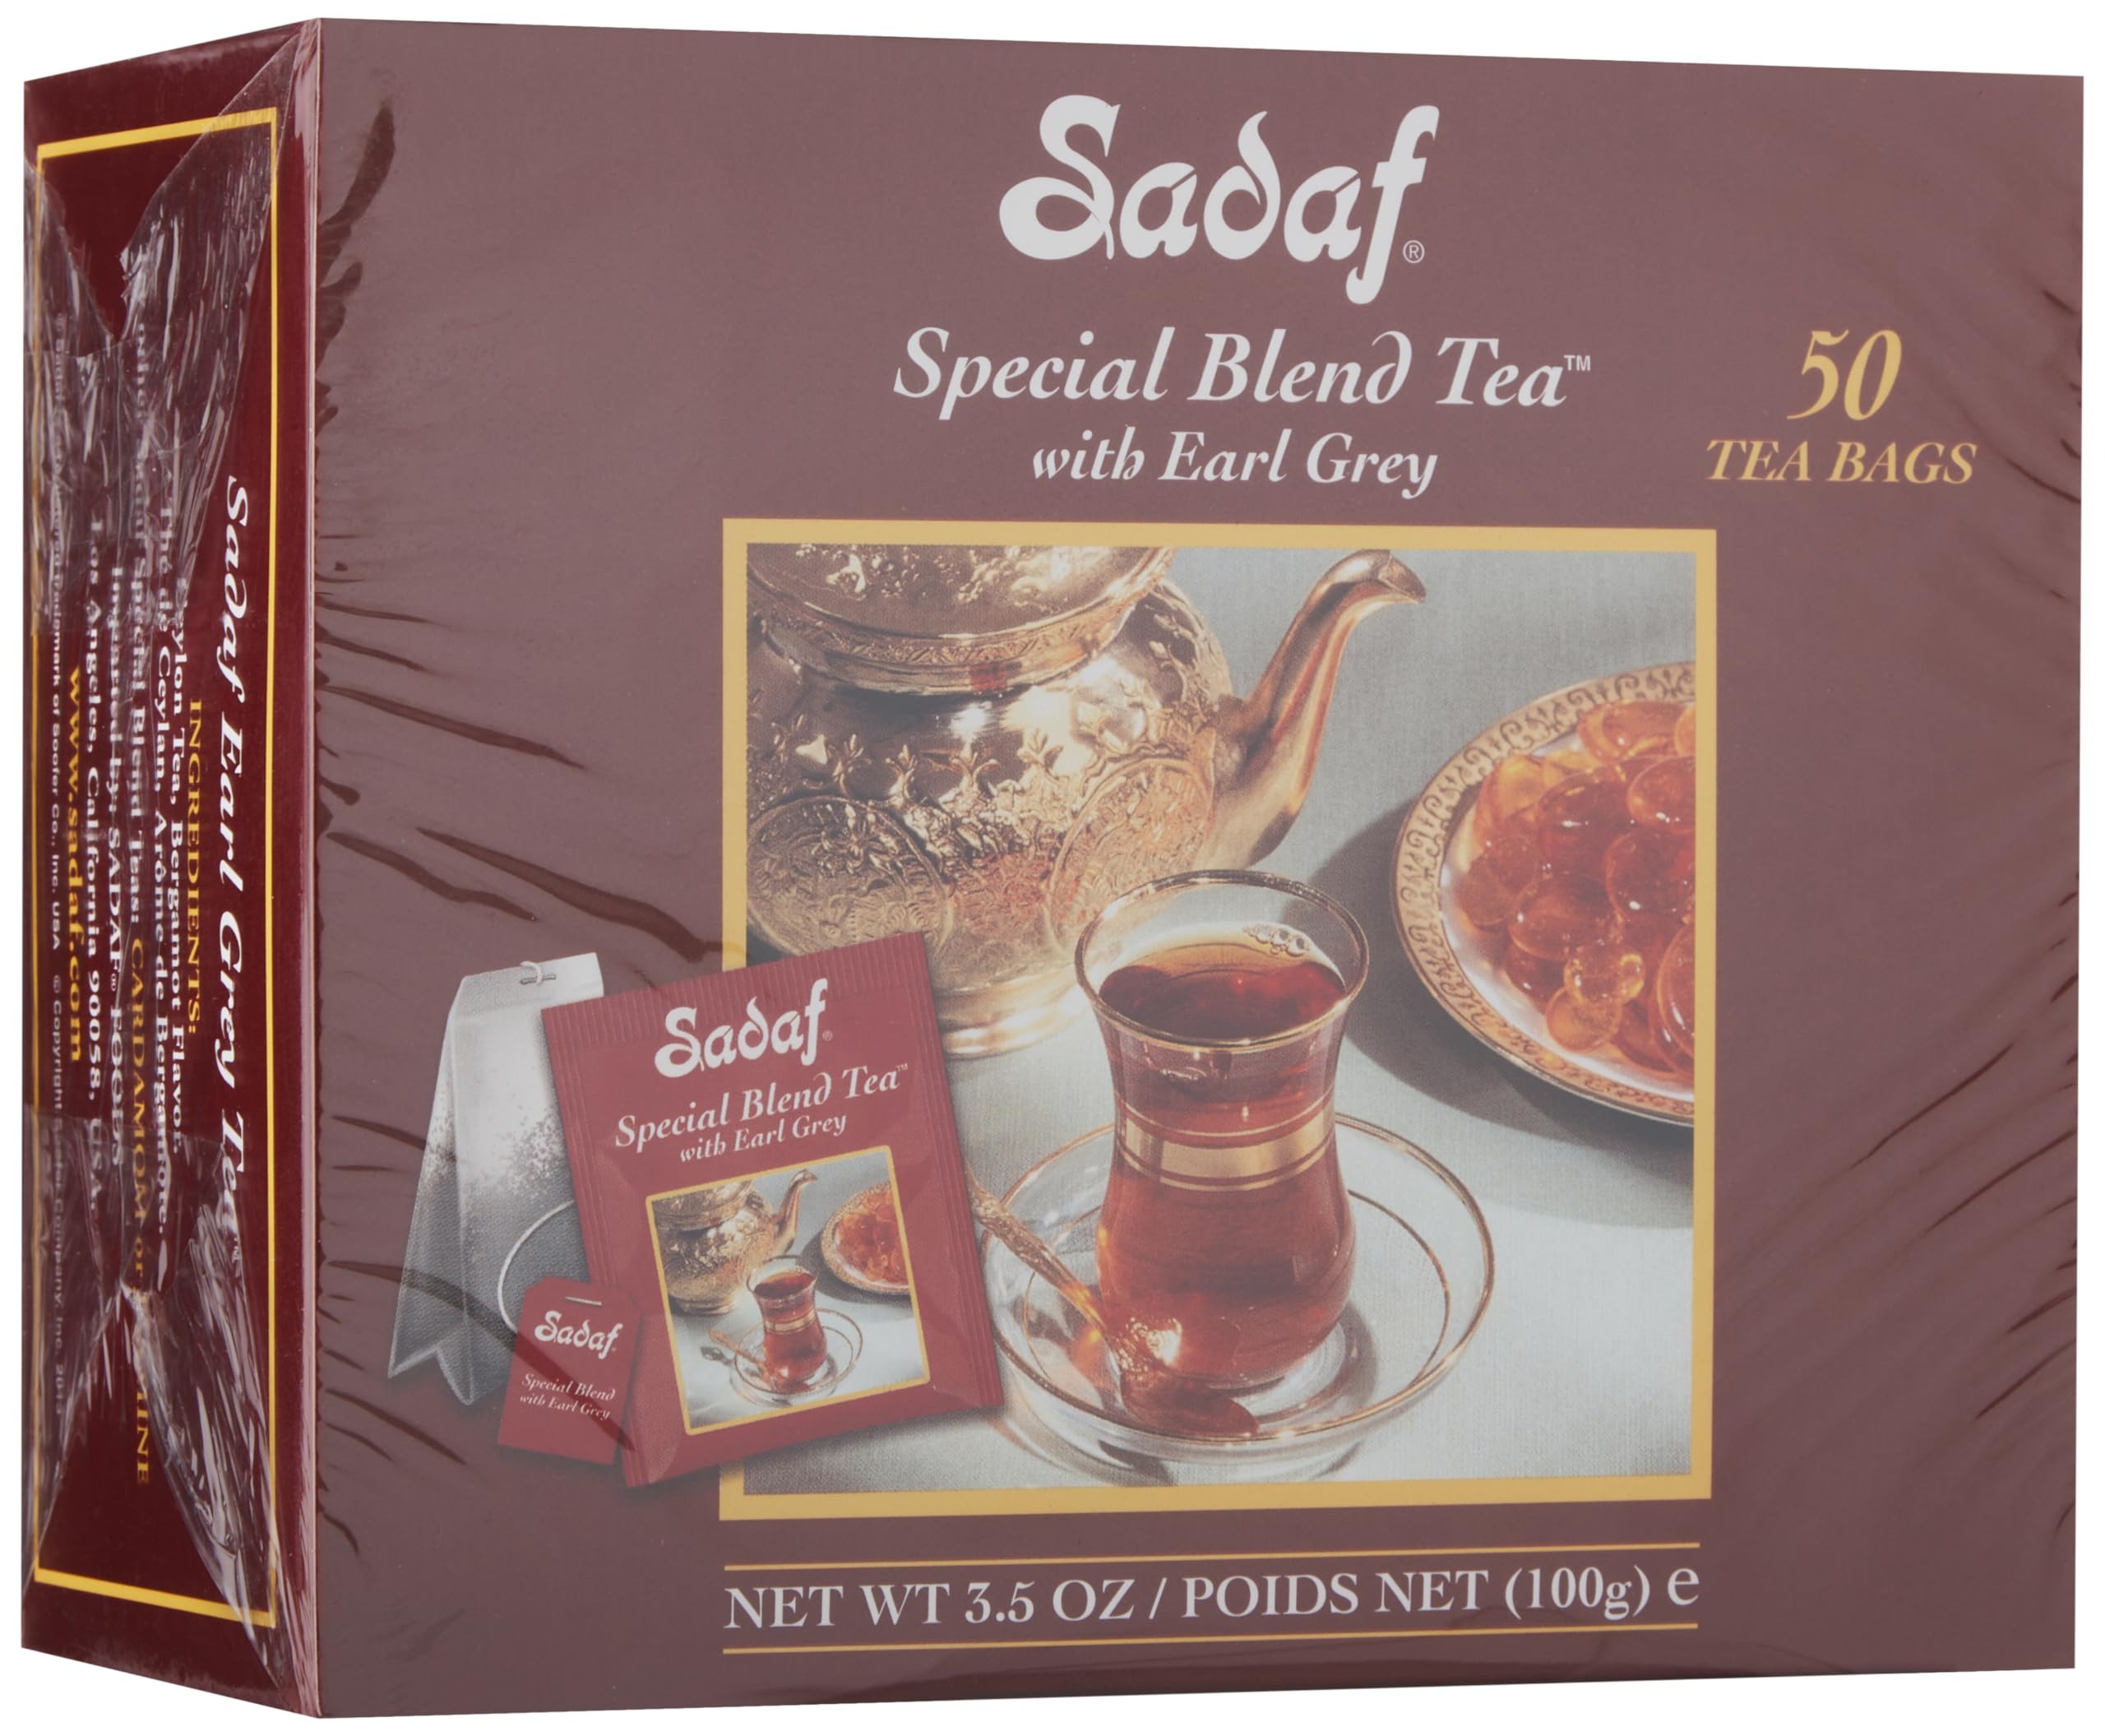
Item Name: Sadaf Earl Grey Tea Bags | Special Blend Earl Grey Ceylon Black Tea | Product harvested in Sri Lanka | 50 bags (pack of 1)
Bullet Point 1: CLASSIC EARL GREY EXPERIENCE: Enjoy fresh flavor from the finest quality tea in every sip. Includes 50 individually foil-wrapped tea bags to help brighten up your day.
Bullet Point 2: 100% PURE CEYLON TEA: Harvested from the finest tea gardens in Sri Lanka, this premium tea offers a rich, aromatic, and full-bodied flavor, ensuring a high-quality tea experience with every sip.
Bullet Point 3: ECO-FRIENDLY & SAFE: Our teabags are crafted from plant-based fibers, free from microplastics and polypropylene sealants, providing a clean, sustainable, and environmentally responsible way to enjoy your tea.
Bullet Point 4: FRESHNESS & CONVENIENCE: Each tea bag is individually wrapped to maintain its freshness, delivering a consistently enjoyable and effortless tea-drinking experience anytime, anywhere.
Bullet Point 5: PERFECT FOR ANY TIME OF DAY: Steep for just three minutes for the perfect cup of Earl Grey tea. Perfect to enjoy anytime by itself or with your favorite pastries. Made with no artificial ingredients
Value: 50.0
Unit: Count

Price: 14.49